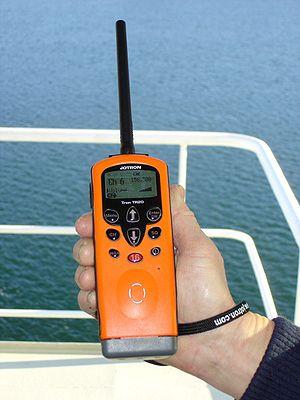
Un émetteur-récepteur est un équipement électronique combinant un récepteur et un émetteur qui partagent des circuits communs. Les anglophones disent « transceiver », contraction de « TRANSmitter » et de « reCEIVER ». Ce mot est parfois francisé en « transcepteur ». Il est utilisé dans plusieurs contextes.
Un talkie-walkie, ou walkie-talkie au Canada, est un émetteur-récepteur radio mobile servant aux liaisons radiotéléphoniques tout en se déplaçant à pied. Ce type d'émetteur-récepteur est surtout utilisé en très haute fréquence et ultra haute fréquence afin de réduire la longueur de l'antenne.
Une transmission radio consiste à utiliser comme support de transmission d'un message une onde radioélectrique.